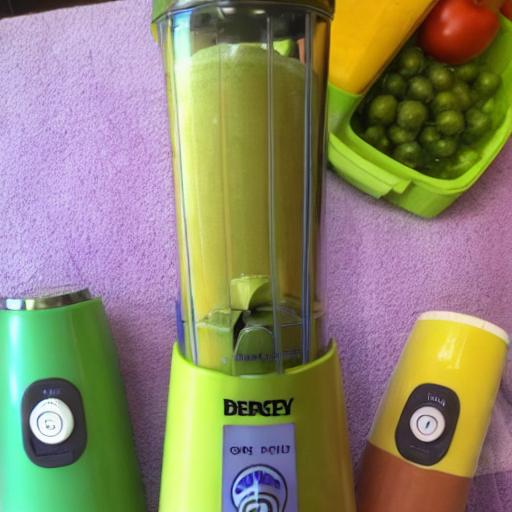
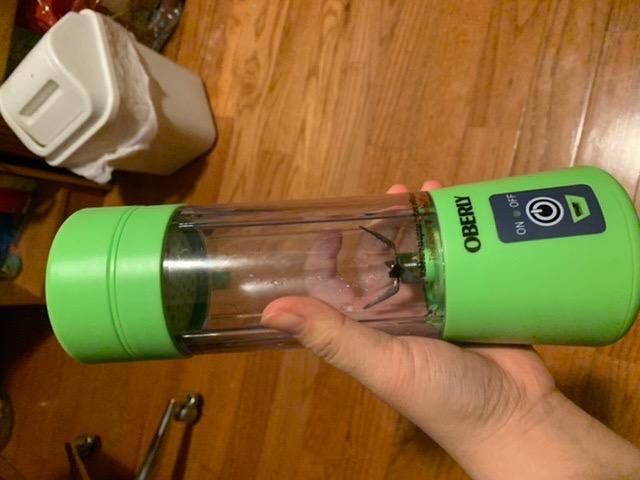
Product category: items_blender
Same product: no